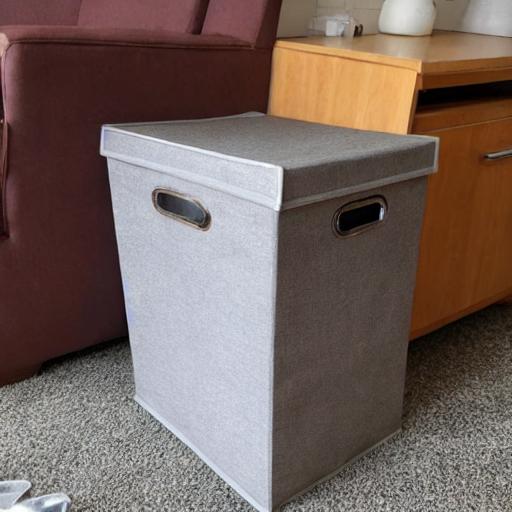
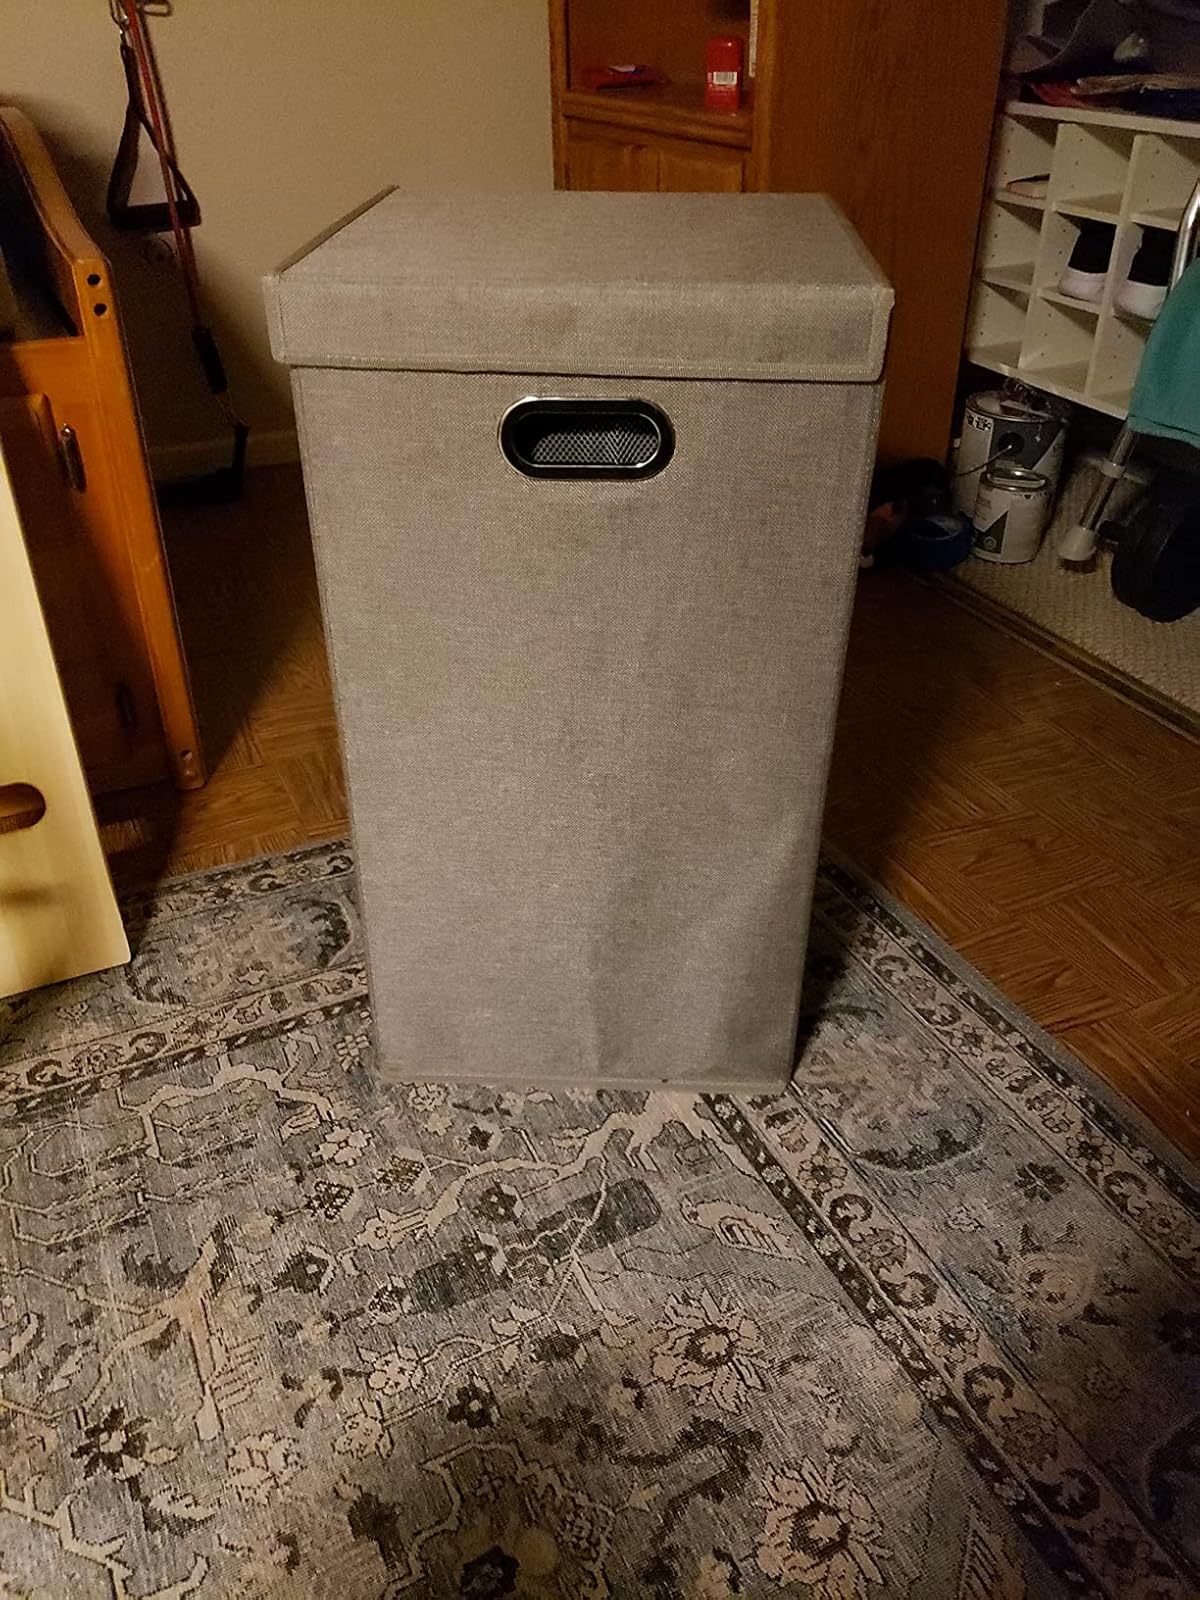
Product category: items_hamper
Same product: no